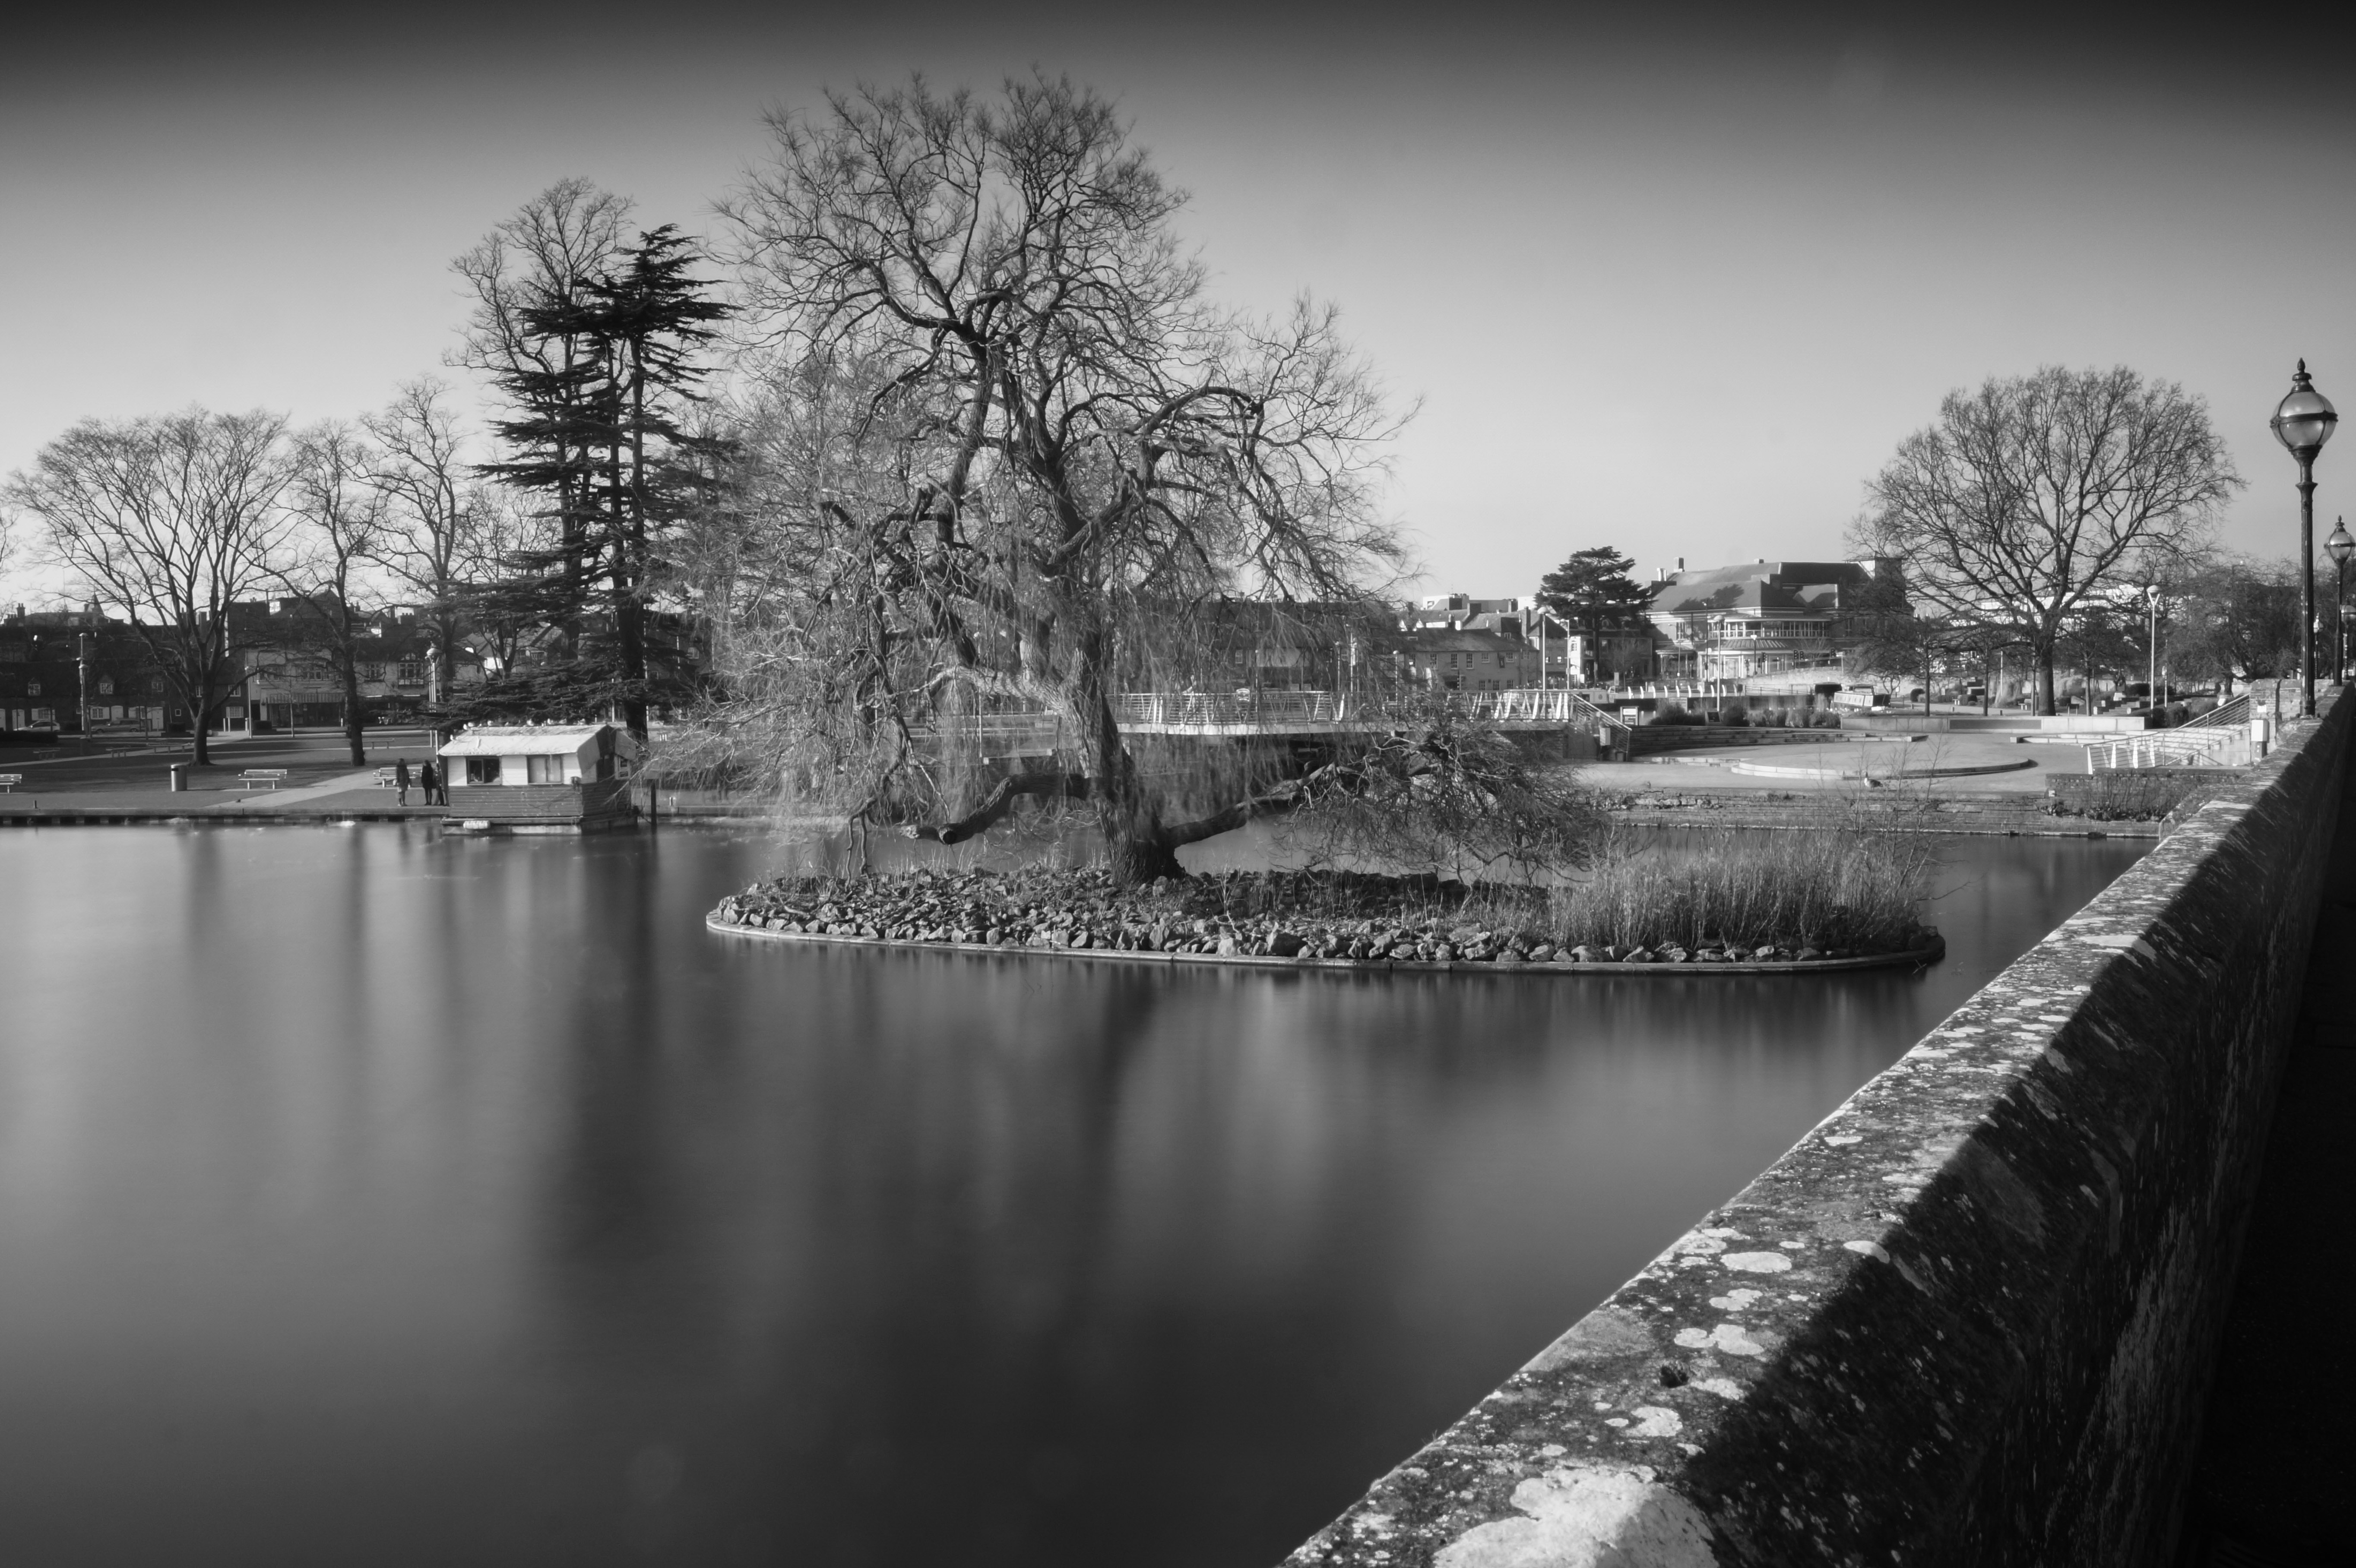
tree, water, snow, winter, black and white, white, bridge, photography, morning, town, river, dusk, evening, reflection, island, darkness, lamp, black, monochrome, waterway, trees, bw, long, blackwhite, exposure, noir, blanc, avon, stratford, monochrome photography, atmospheric phenomenon, woody plant